Bensheim

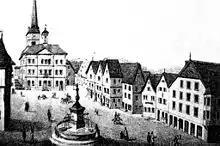
Bensheim's marketplace in 1869 (lithograph by F. Rau)

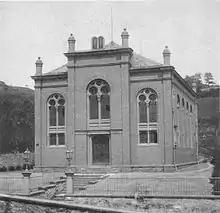
Synagogue of Bensheim in 1900

By the Reichsdeputationshauptschluss in 1803, Bensheim passed to the Landgrave of Hesse-Darmstadt, who joined the Confederation of the Rhine in 1806 and was raised to Grand Duke. In 1822, there was a great fire in which 16 buildings were destroyed and 15 others were heavily damaged.